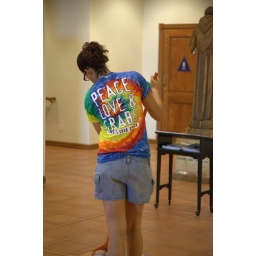
This young lady was working in the library at a nearby college... the shirt caught my eye.